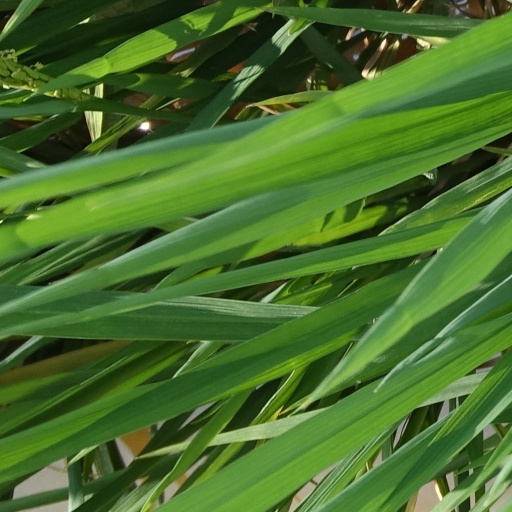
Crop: rice